Minute Maid

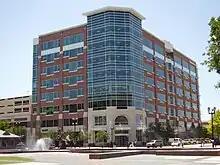
Headquarters of Minute Maid in Sugar Land Town Square, First Colony, Sugar Land, Texas, United States

Minute Maid has its headquarters in an office building in the Sugar Land Town Square development in First Colony, Sugar Land, Texas.